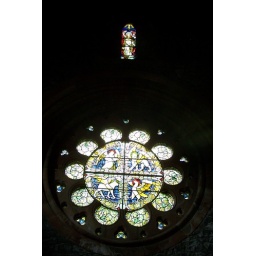
Rose window in west wall with symobols of Matthew, Mark, Luke and John. Archangel Gabriel is at the top